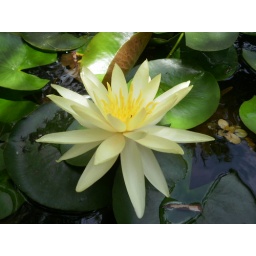
this was taken at the bird sanctuary in Kalbarri, there was a lovely water feature where I took this shot